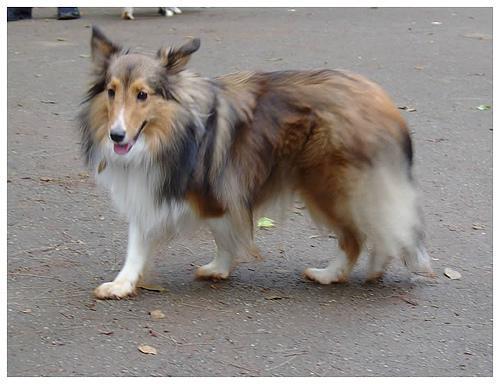
Shetland_sheepdog